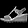
Label: Sandal